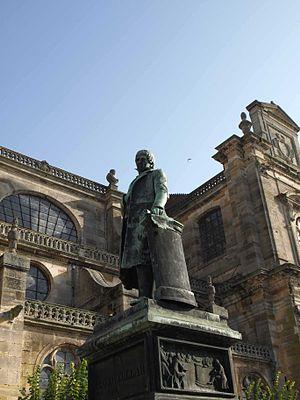
Cet article recense les œuvres d'art dans l'espace public de la Marne, en France.